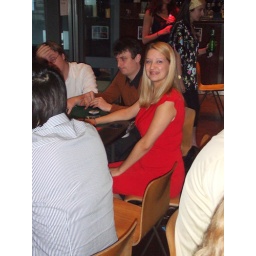
Chloe - The girl in the red dress